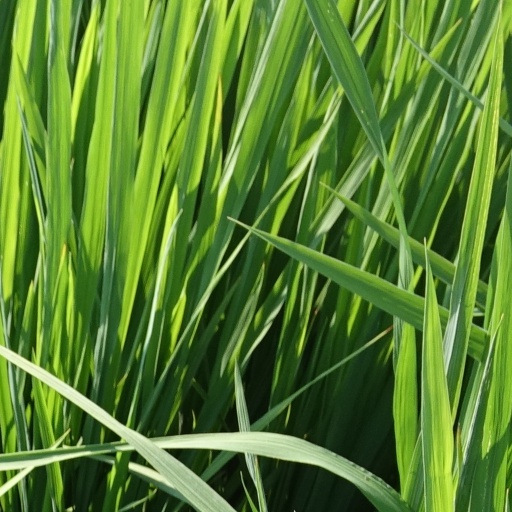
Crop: rice